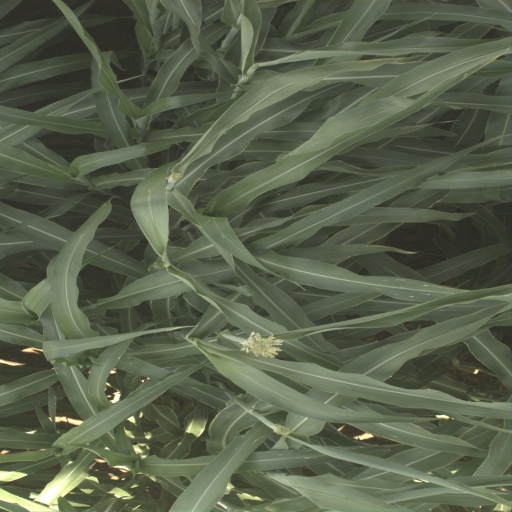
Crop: sorghum